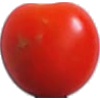
Label: Tomato Cherry Red 1